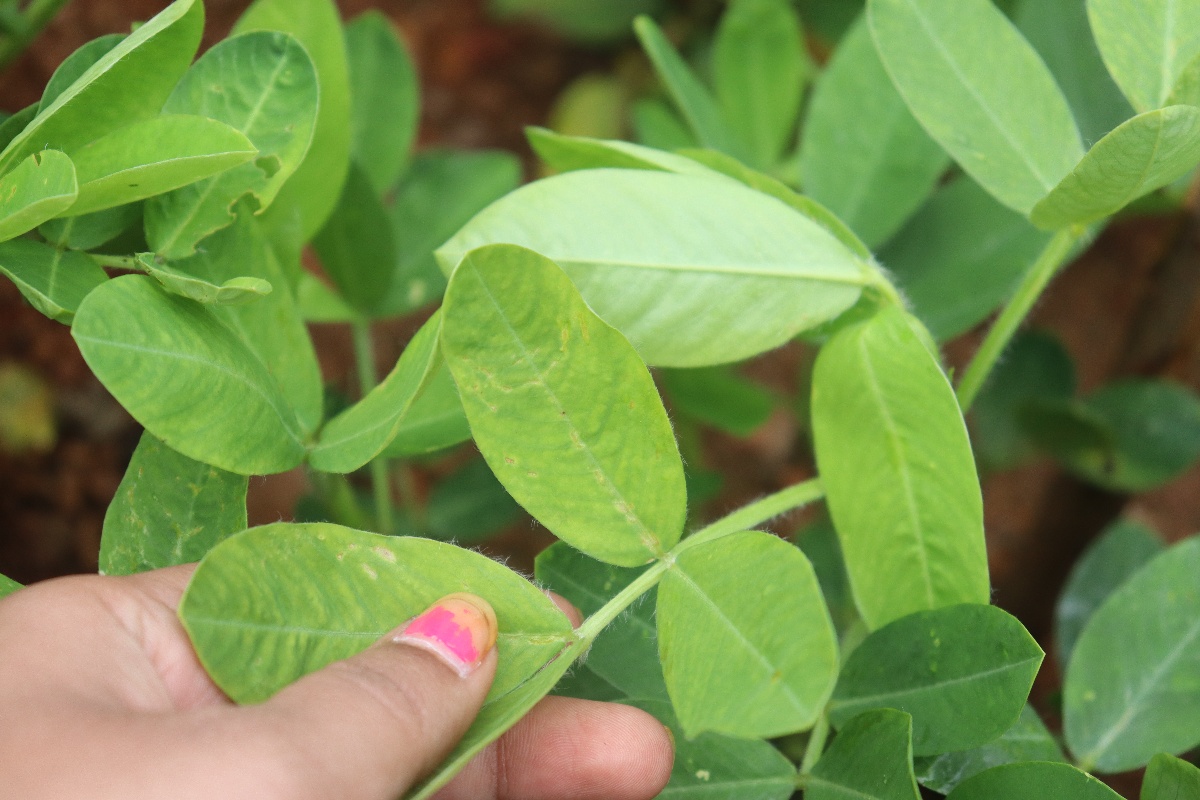
Label: healthy leaf